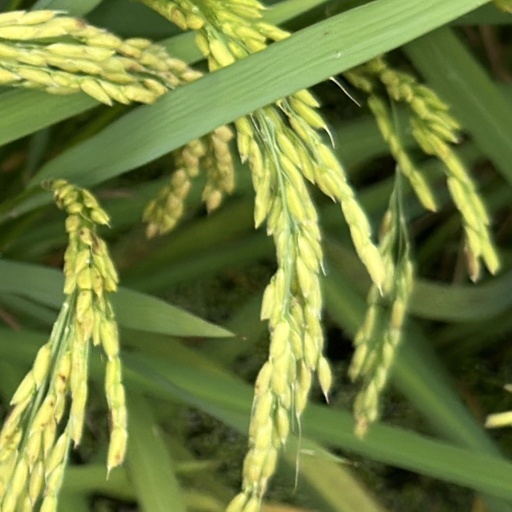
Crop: rice